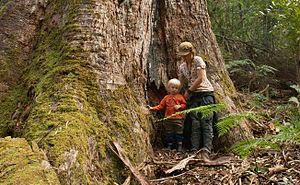
La flore australienne est constituée d'un vaste ensemble estimé à plus de 20 000 espèces de plantes vasculaires, 14 000 espèces de plantes non vasculaires. On y compte aussi 250 000 espèces de champignons et plus de 3 000 espèces de lichens.